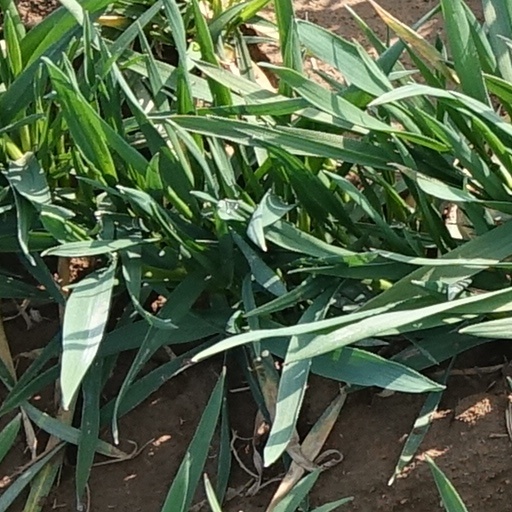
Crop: wheat